Sand filter

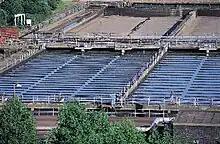
Sand filter used for water treatment

Sand filters are used as a step in the water treatment process of water purification.